Emperor Guangwu of Han

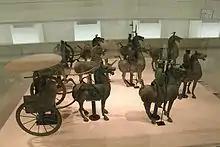
Eastern Han bronze chariot and cavalry figurines excavated from a tomb

Soon, Wang Mang's Xin dynasty and its capital Chang'an fell to the Gengshi Emperor's forces, and Gengshi Emperor was acknowledged by virtually the entire empire as the emperor of the restored Han dynasty. He initially planned to set his capital at Luoyang, and he made Liu Xiu governor of the capital region. Liu Xiu was commissioned to repair the palaces and governmental offices at Luoyang. Of all of the major Han officials following the restoration, Liu Xiu alone quickly showed his talent for organization, and his agency quickly grew to resemble its pre-Wang Mang counterpart.